Ottawa Wizards

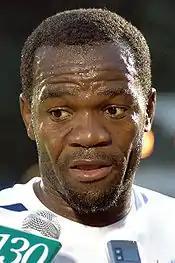
Canadian international Charles Gbeke played earlier in his career with Ottawa Wizards.

As the regular season champions, Ottawa automatically qualified for the playoffs, but their postseason run was rather a disappointment losing in the semi-finals against eventual playoff champions St. Catharines Wolves to a score of 1–0. Though eliminated from the playoffs, Ottawa featured in a Consolation Final of the Rogers Playoff Cup against Toronto Olympians, but were defeated by a score of 5–2. Head coach Kara left at the end of 2001, and he was replaced by Klaus Linnenbruegger who brought in additional new signings to the club; acquiring former Montreal Impact defender Abraham Francois, and several African imports like Urbain Some, Peter Mponda, and Sa Brahima Traore. During the 2002 season, Ottawa had another tremendous season recording a 17-game undefeated streak, and making another milestone in CPSL history by becoming the second club to achieve a treble the first being the Toronto Olympians. The Wizards clinched the Eastern Conference and finished first in the overall standings. They repeated their success in the Open Canada Cup tournament by defending their title once more in a 1–0 victory over Toronto Croatia with the lone goal from Kevin Nelson.